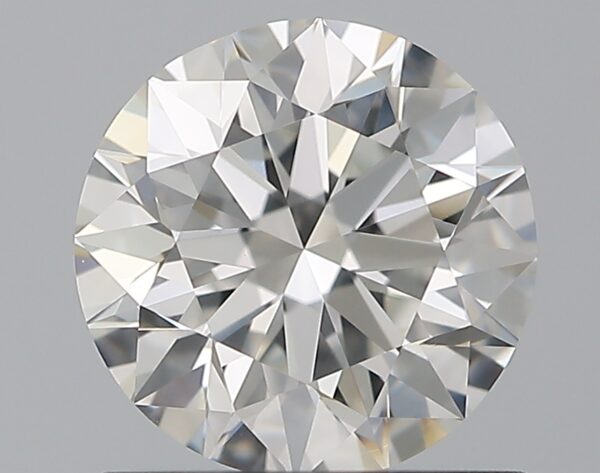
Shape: round
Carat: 1.01
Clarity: VS1
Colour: G
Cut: EX
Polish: EX
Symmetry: EX
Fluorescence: N
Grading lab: GIA
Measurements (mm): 6.38 x 6.42 x 4